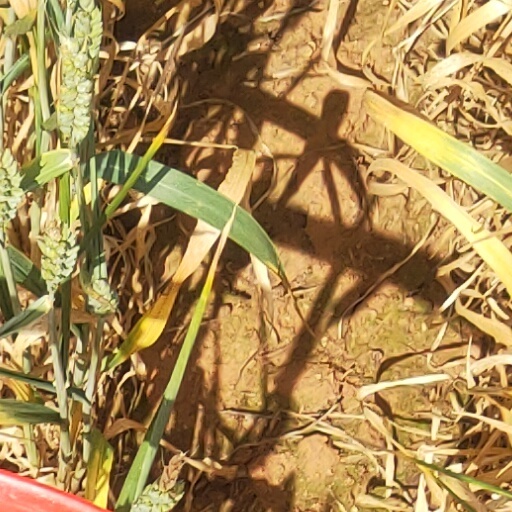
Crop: wheat